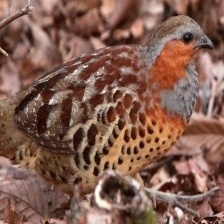
Species: CHINESE BAMBOO PARTRIDGE
Scientific name: BAMBUSICOLA THORACICUS
ImageNet parent category: partridge